Ofuda

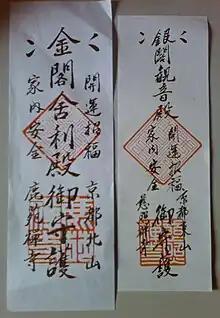
 distributed in Kinkakuji (left) and Ginkakuji (right) in Kyoto. These also serve as admission tickets to the temples.

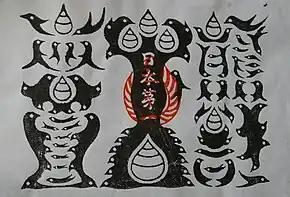
A from Kumano Hongū Taisha in Wakayama Prefecture

The origins of Shinto and Buddhist may be traced from both the Taoist , introduced to Japan via Onmyōdō (which adopted elements of Taoism), and woodblock prints of Buddhist texts and images produced by temples since the Nara and Heian periods. During the medieval period, the three shrines of Kumano in Wakayama Prefecture stamped their paper talismans on one side with intricate designs of stylized crows and were called or the . At the time, these and similar were often employed in oath taking and contract drafting, with the terms of the oath or agreement being written on the blank side of the sheet.